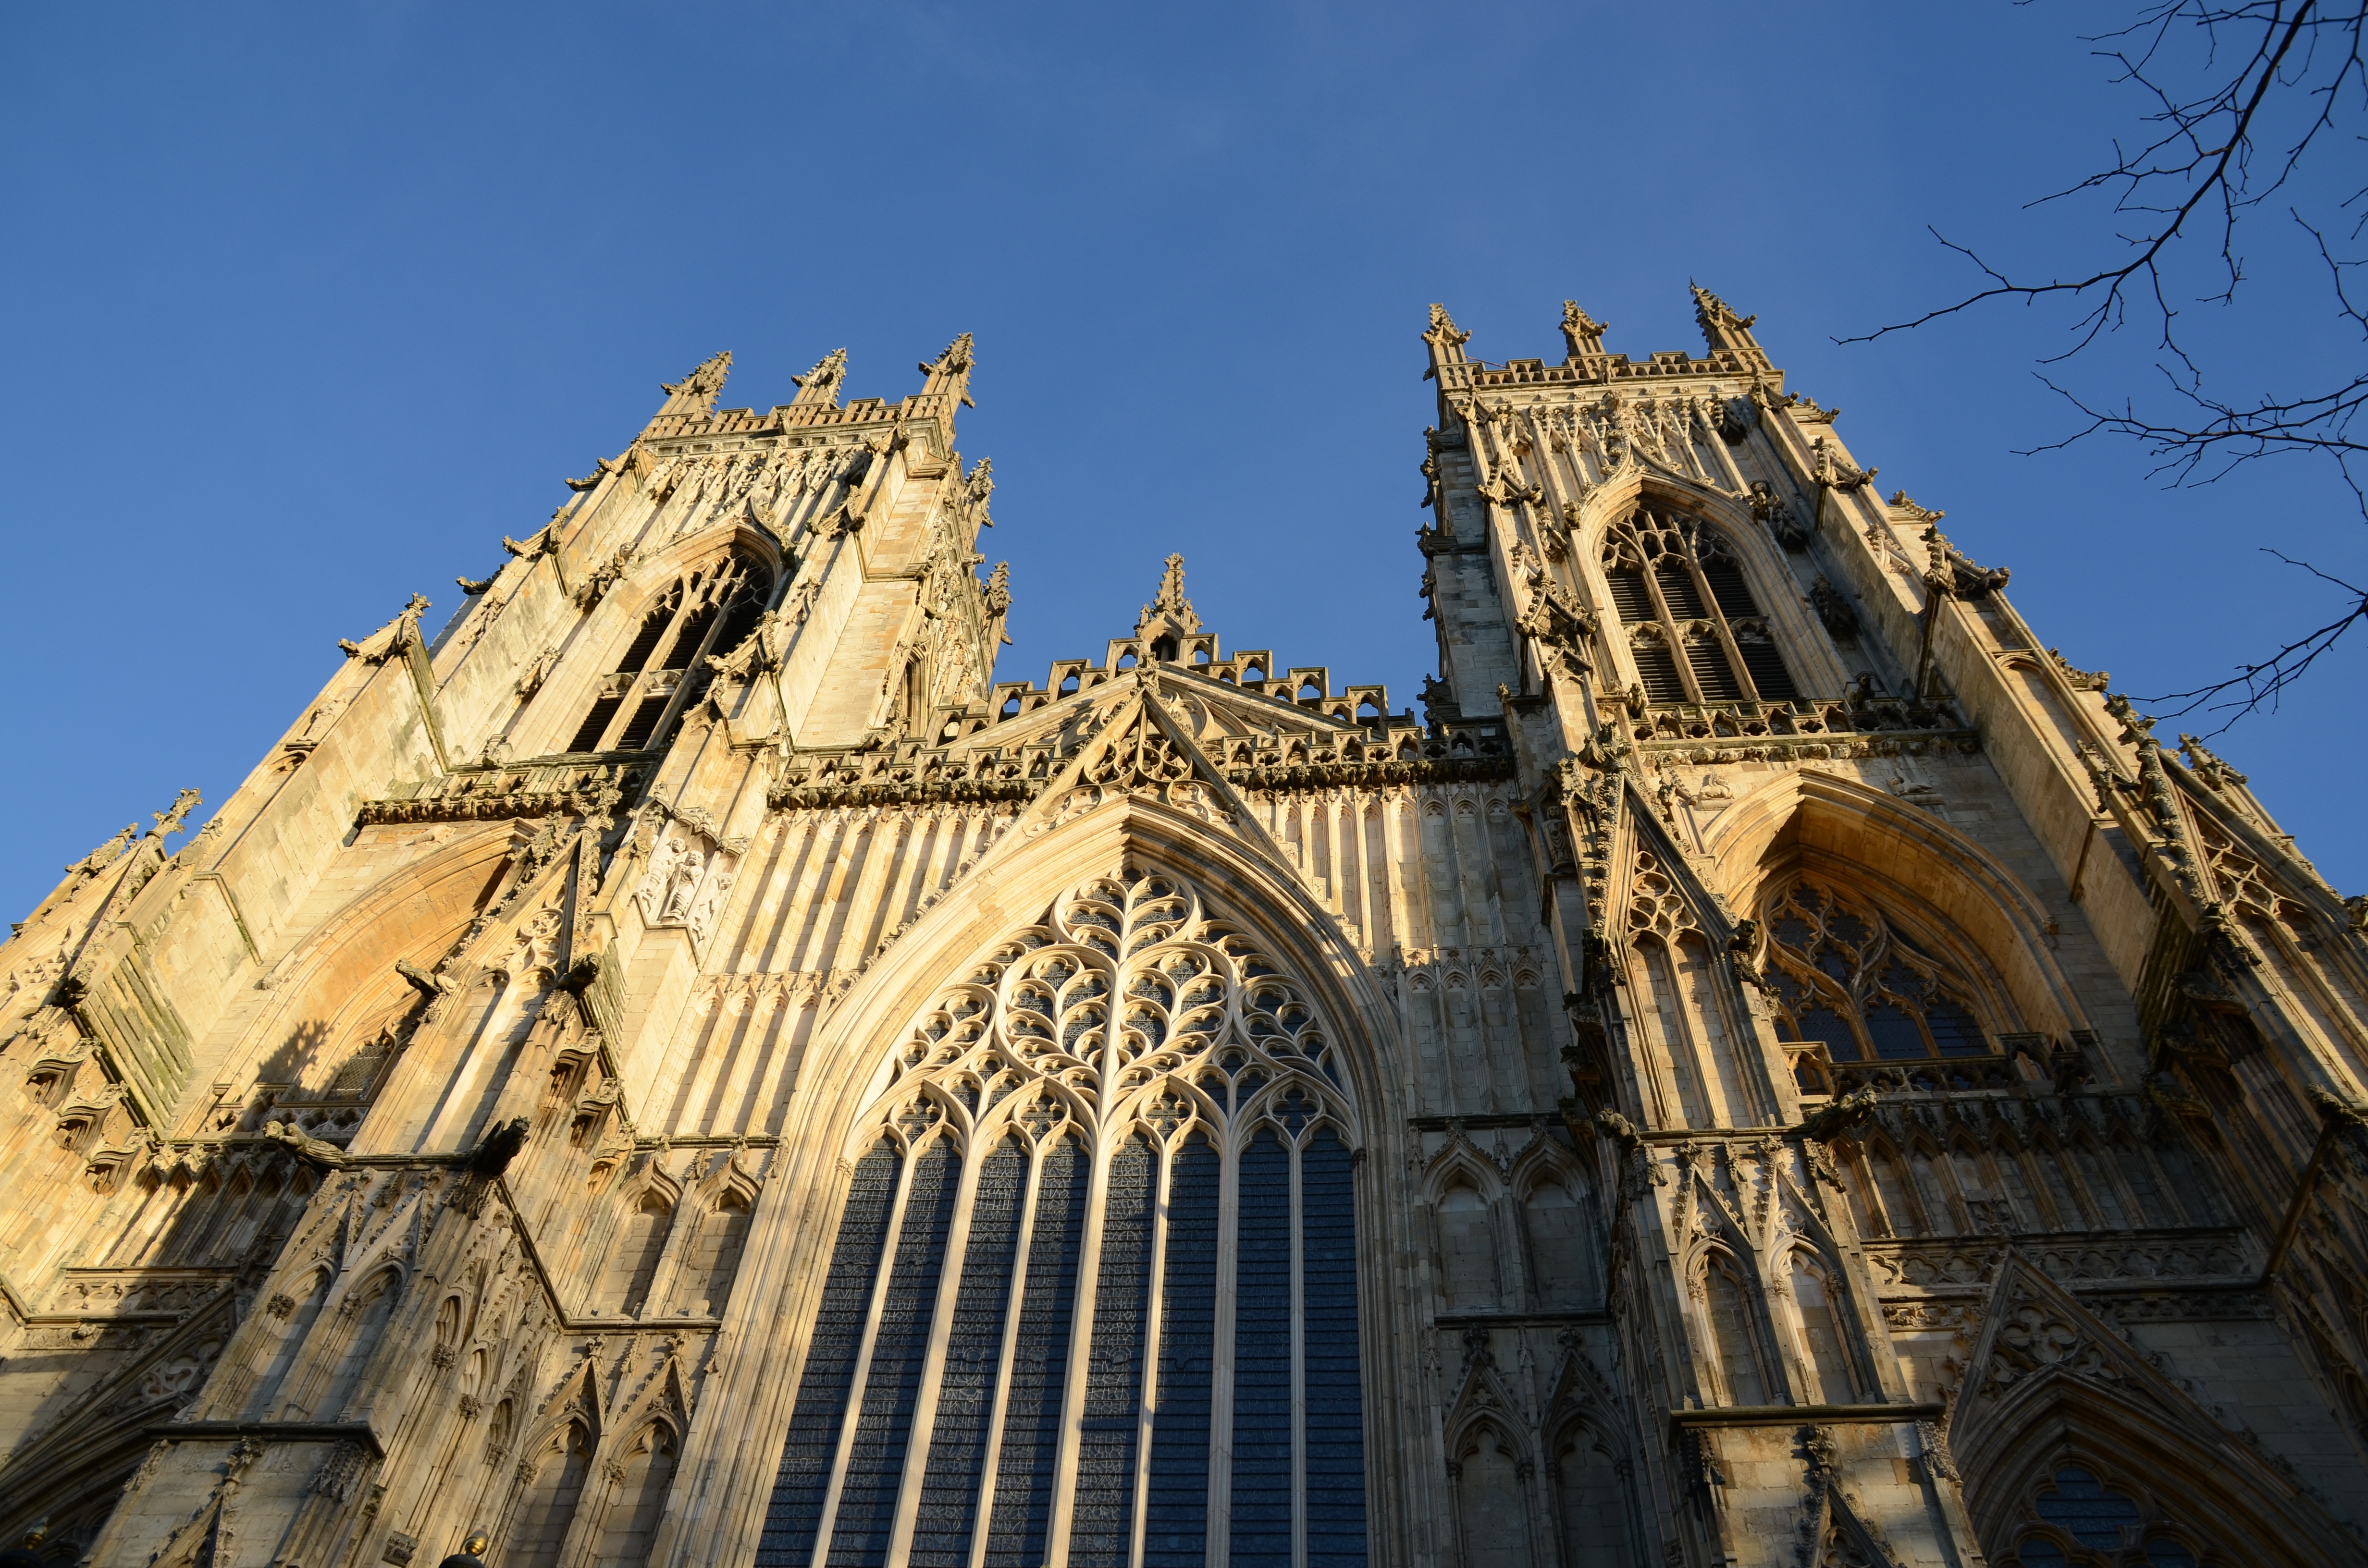
architecture, building, monument, landmark, facade, church, cathedral, gothic, place of worship, spire, christianity, monuments, gothic architecture, the cathedral, the basilica, york minster, historic site, stone church, the vault